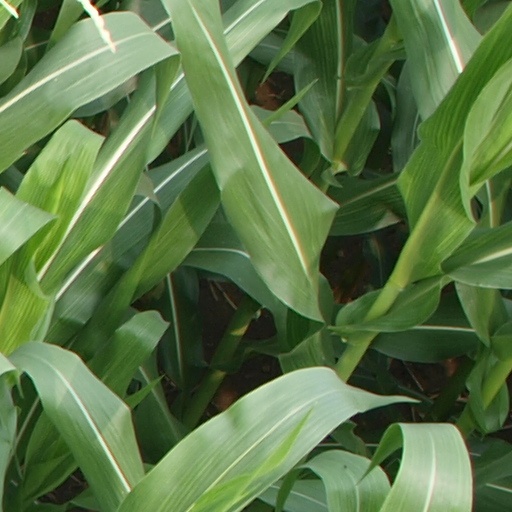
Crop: maize; corn